A Game of Death

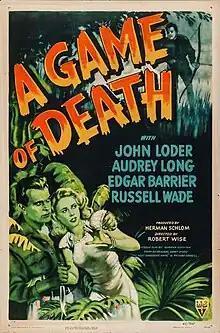
Theatrical release poster

A Game of Death is a 1945 American adventure film directed by Robert Wise and starring John Loder and Audrey Long. It is a remake of Richard Connell's 1924 short story "The Most Dangerous Game" about a madman who hunts human prey on his island. In the original story and in the 1932 film adaptation, the madman is Russian, but in the 1945 version, he is German.